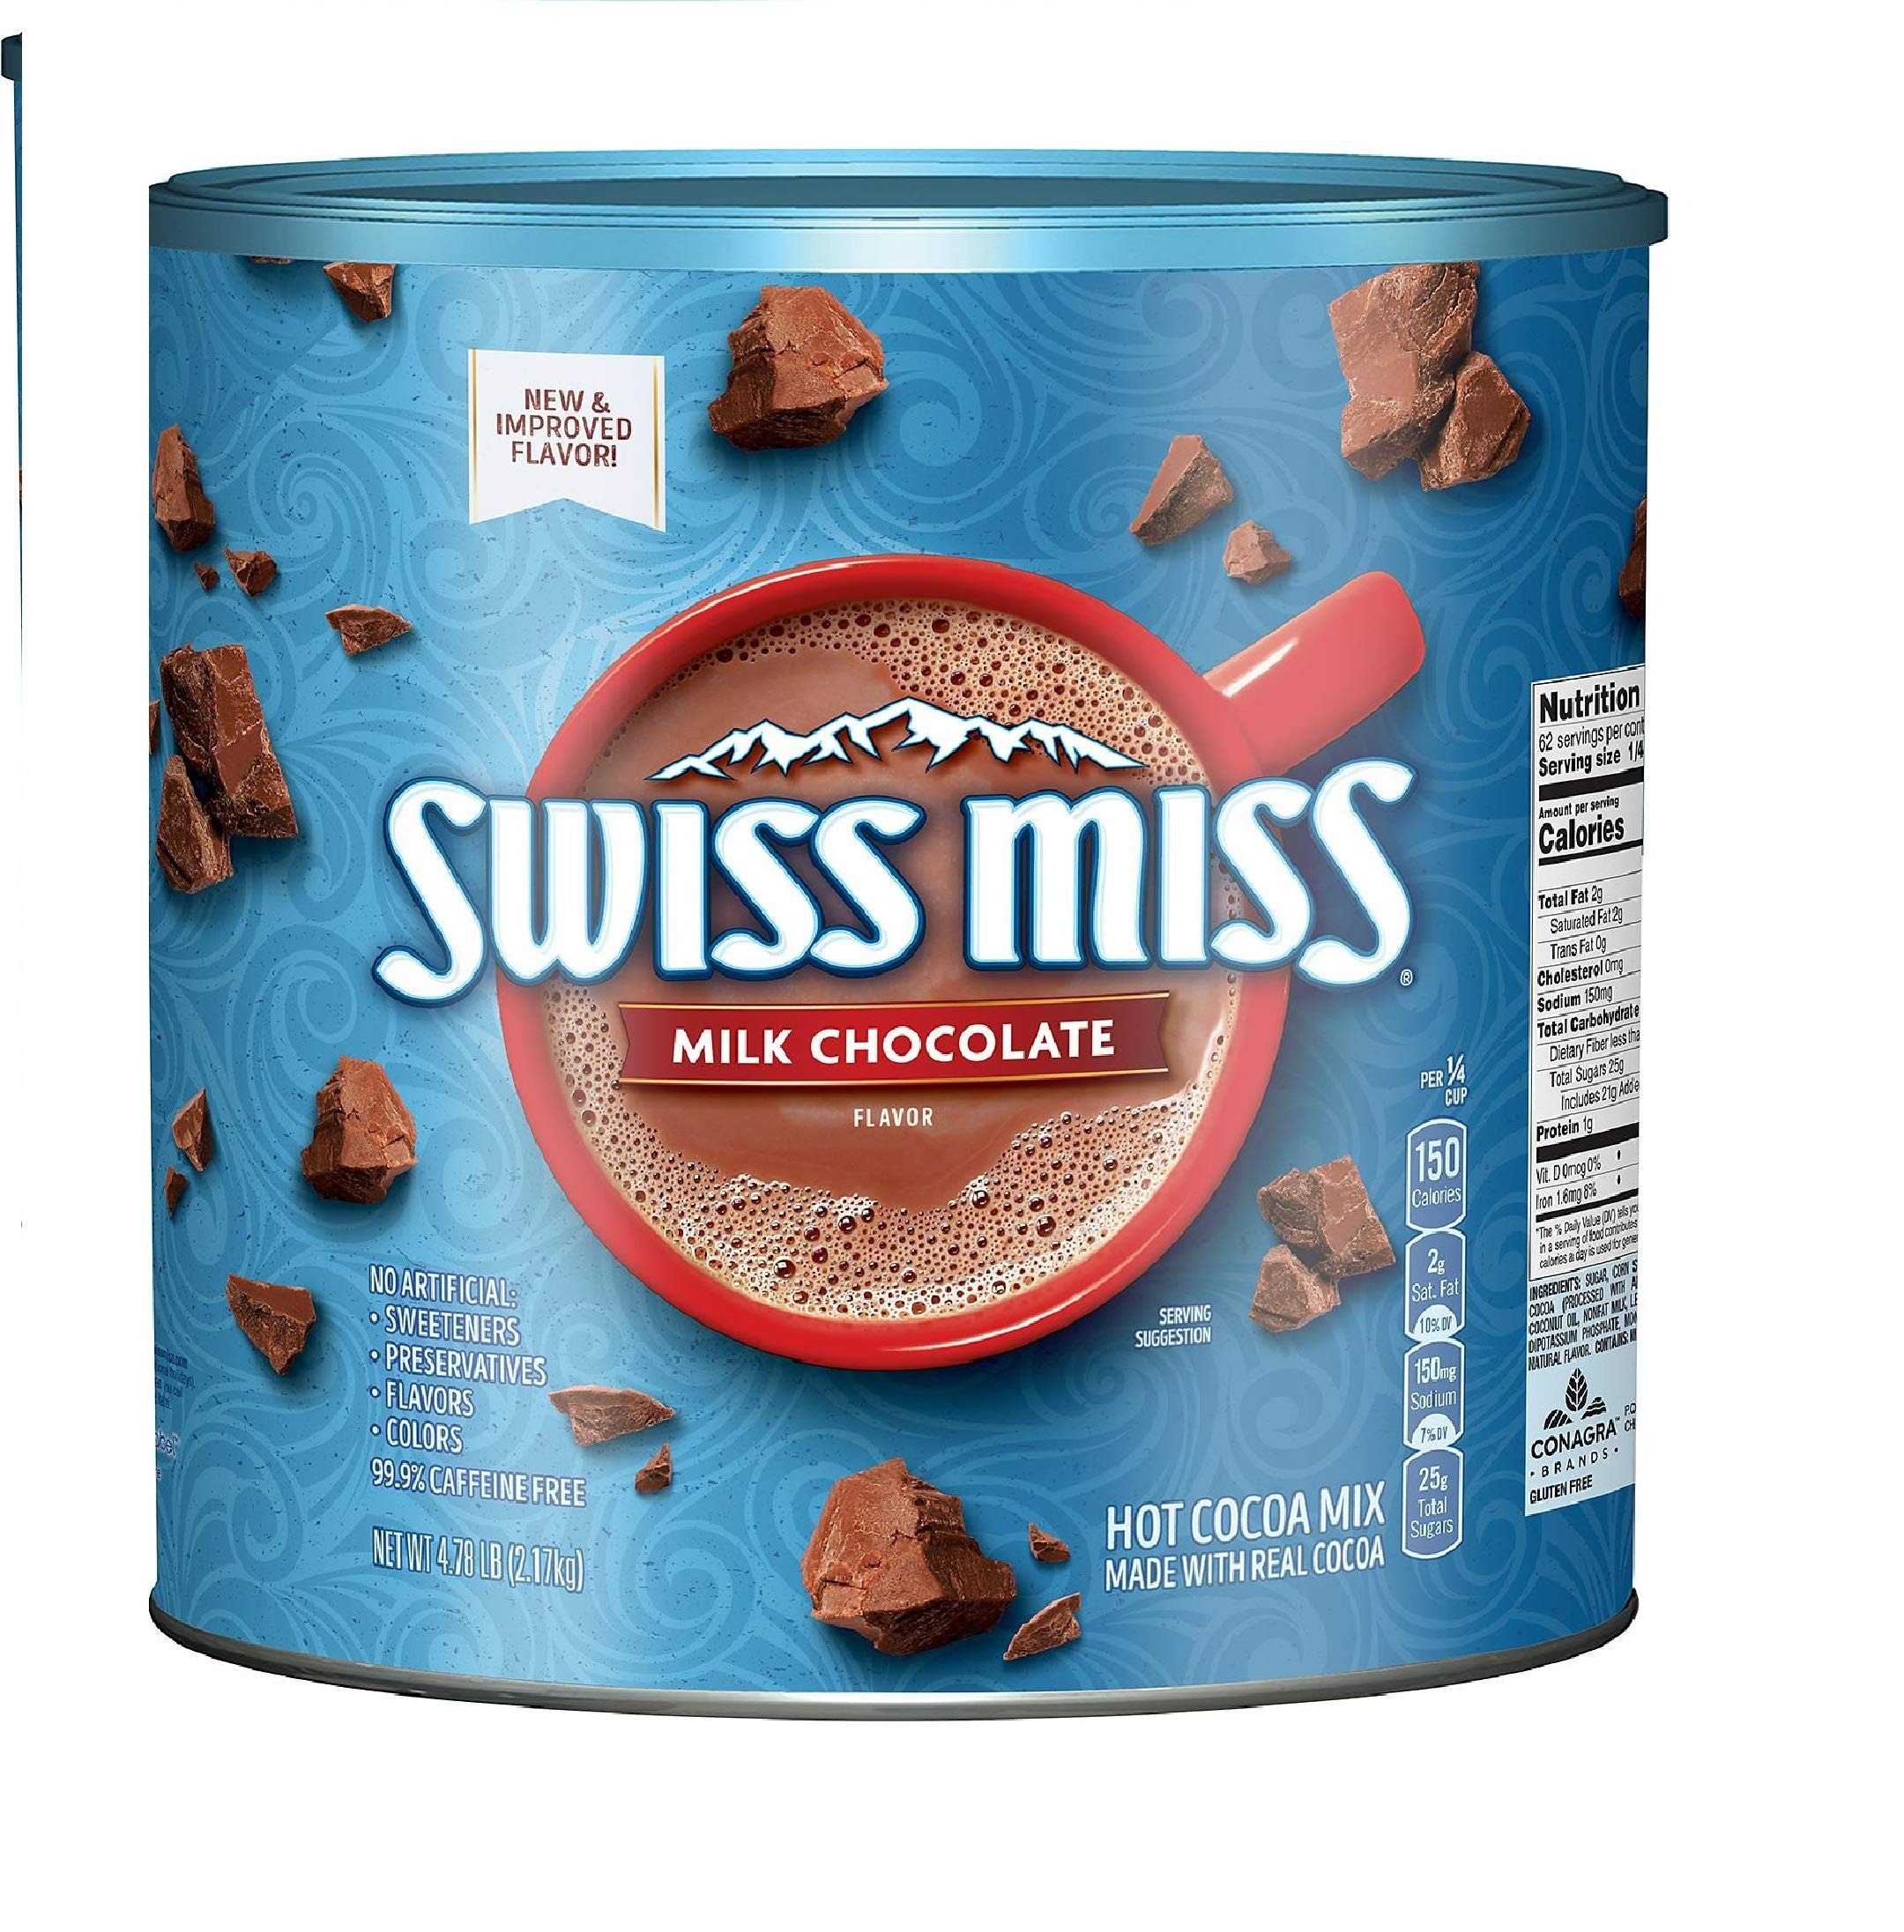
Item Name: Swiss Miss Milk Chocolate Flavor Hot Cocoa Mix Canister, 76.55 oz.
Bullet Point 1: (1) 4.78 lb; Canister of Swiss Miss Milk Chocolate flavor Hot cocoa mix
Bullet Point 2: Warm up with a delicious cup of hot cocoa—with the milk chocolatey taste and aroma you crave
Bullet Point 3: Crafted with premium cocoa and nonfat milk
Bullet Point 4: Contains no artificial sweeteners, preservatives, flavors, or colors
Bullet Point 5: 99.9% caffeine free, so you can enjoy anytime
Bullet Point 6: Just empty this mix into a mug, add water or milk, and then stir, sip, and savor
Value: 76.55
Unit: Ounce

Price: 9.29